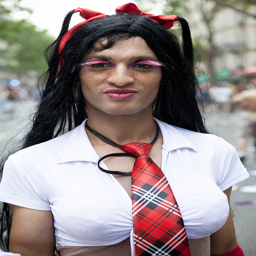
A manly woman wearing a tight white shirt and a red plaid neck tie.
A person wearing a tie on a street.
A person with fake eyelashes and long hair.
A man is dressed up like a young woman.
This is a picture of a man dressed up as a girl.